Texas Company Building

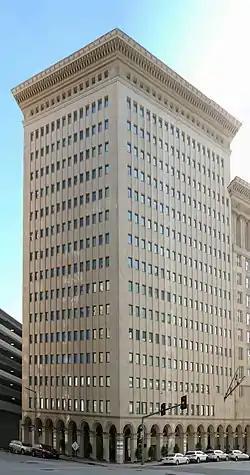
1959 expansion

The Star Houston apartments, formerly the Texas Company Building, located at 1111 Rusk Street and 720 Jacinto Street in Houston, Texas, was listed on the National Register of Historic Places on April 2, 2003.